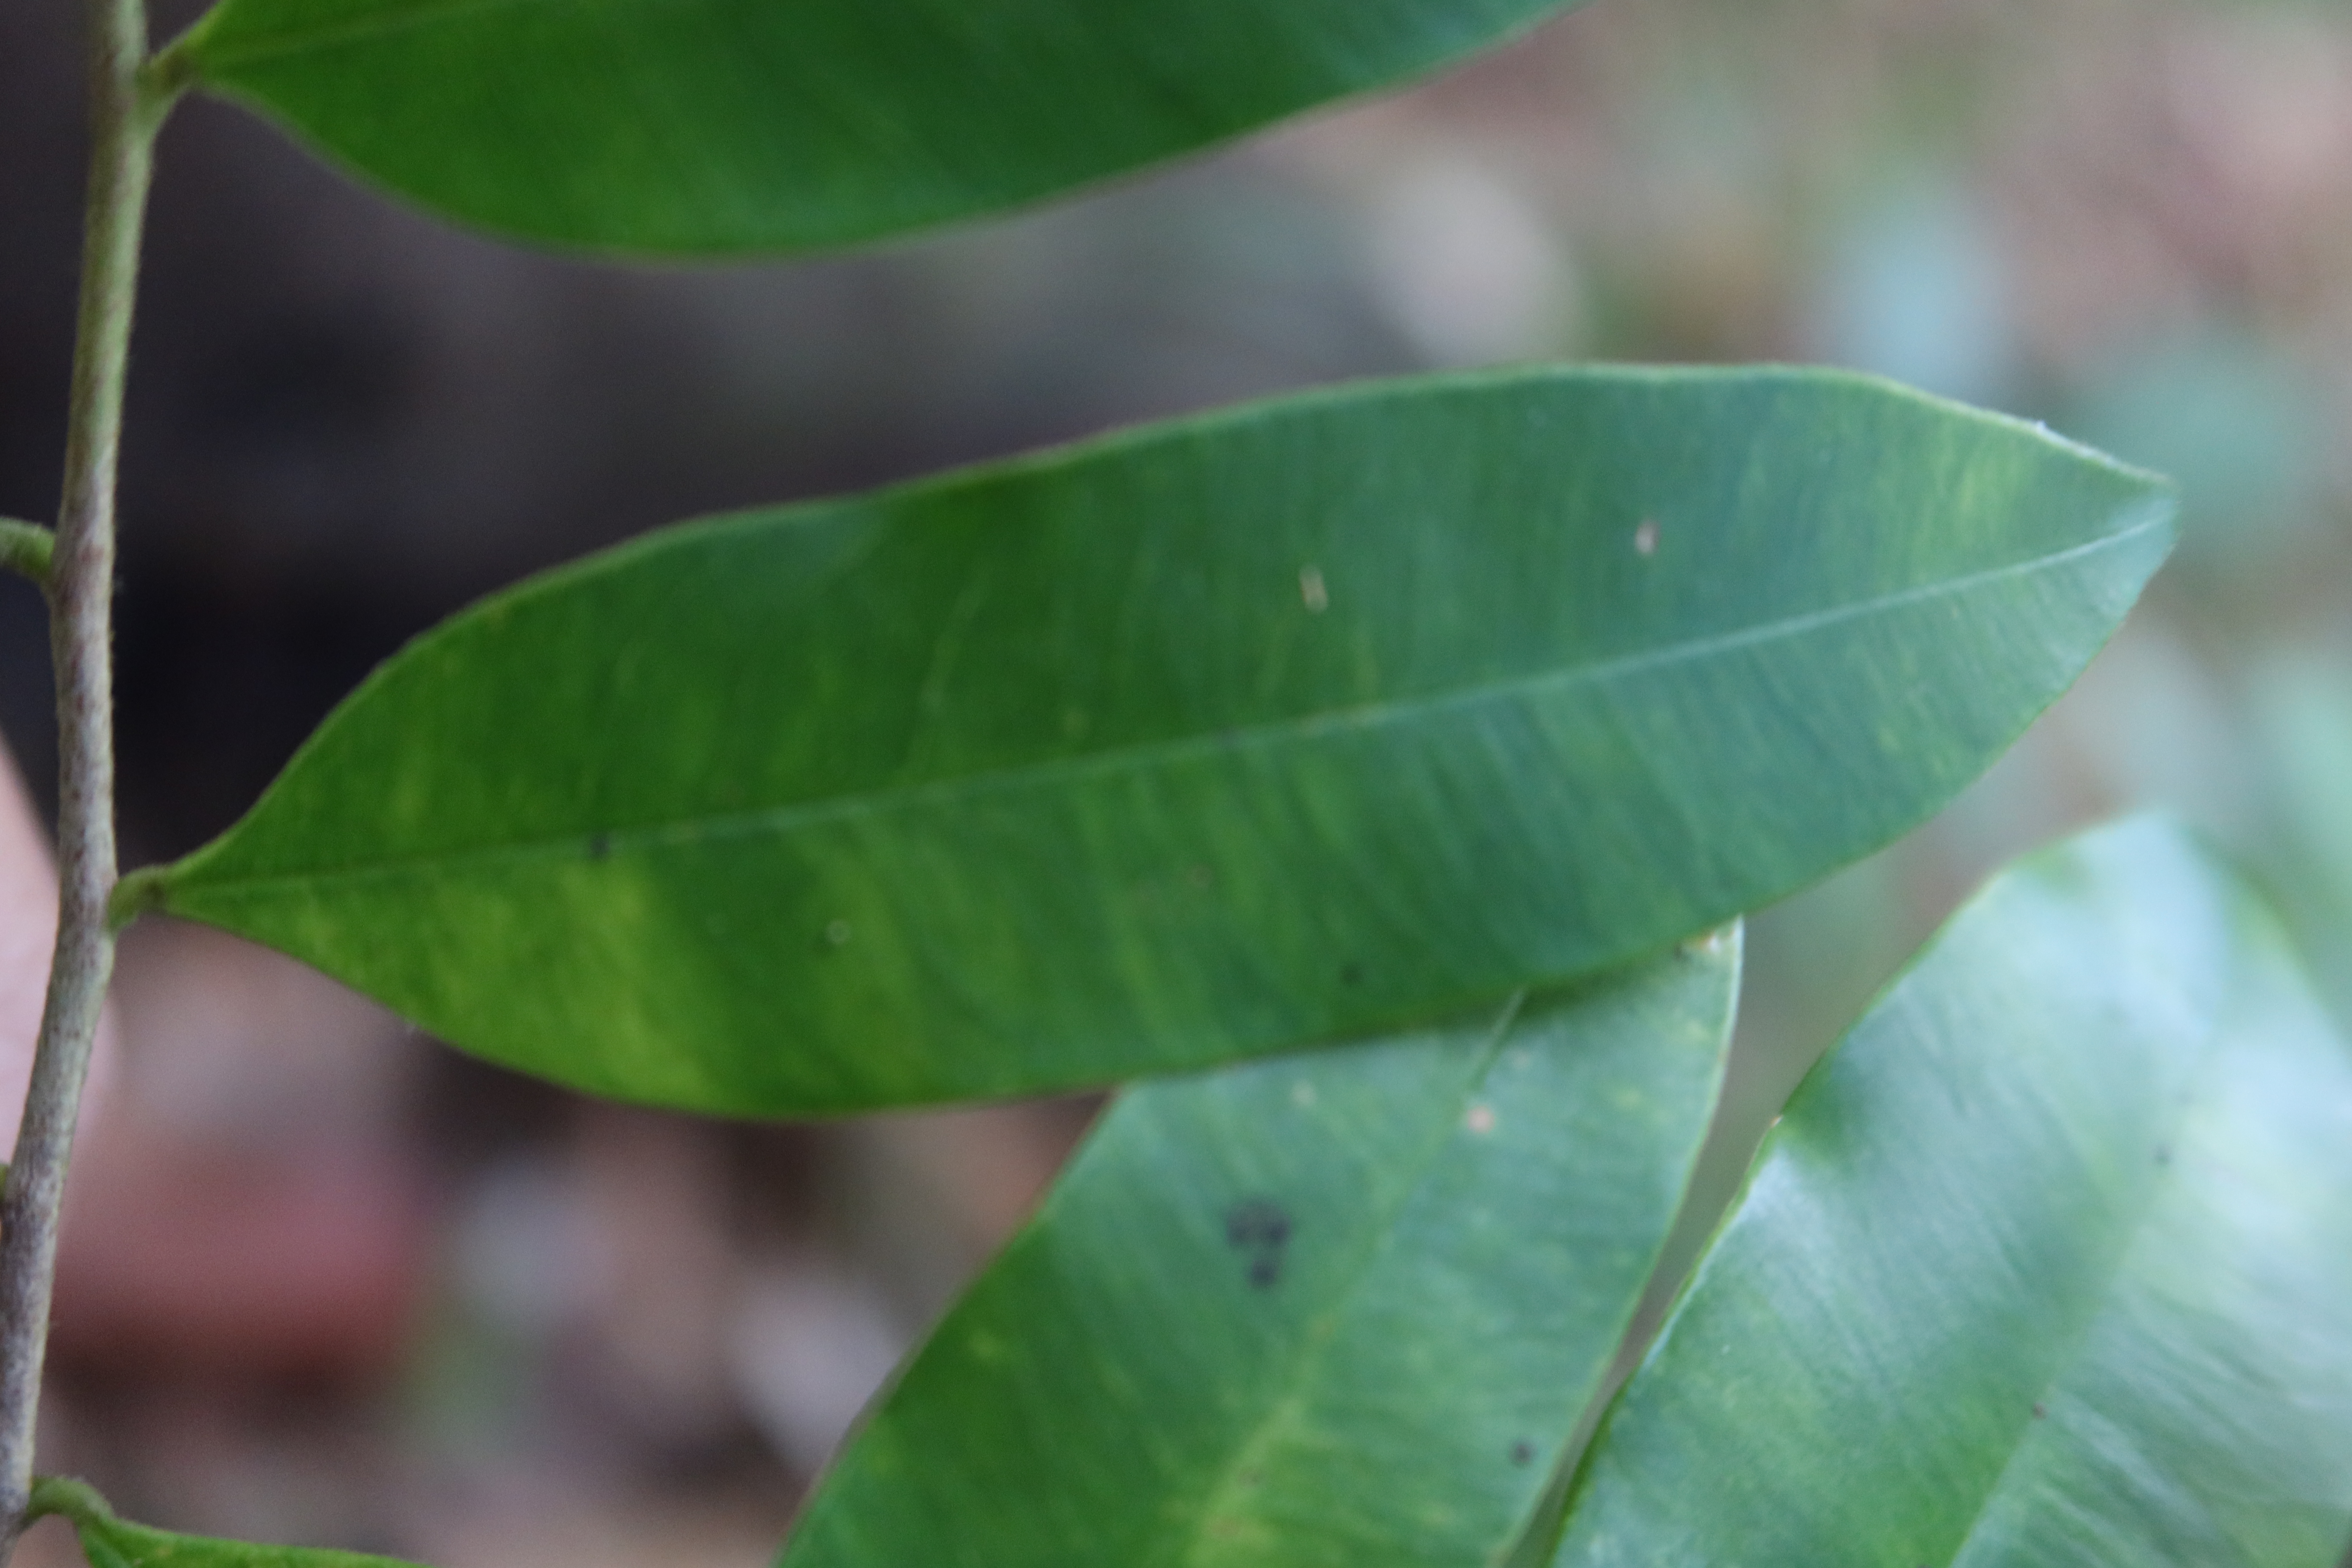
Label: Healthy